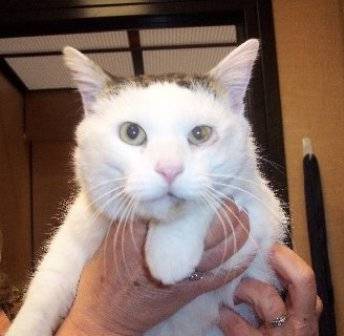
Label: cat